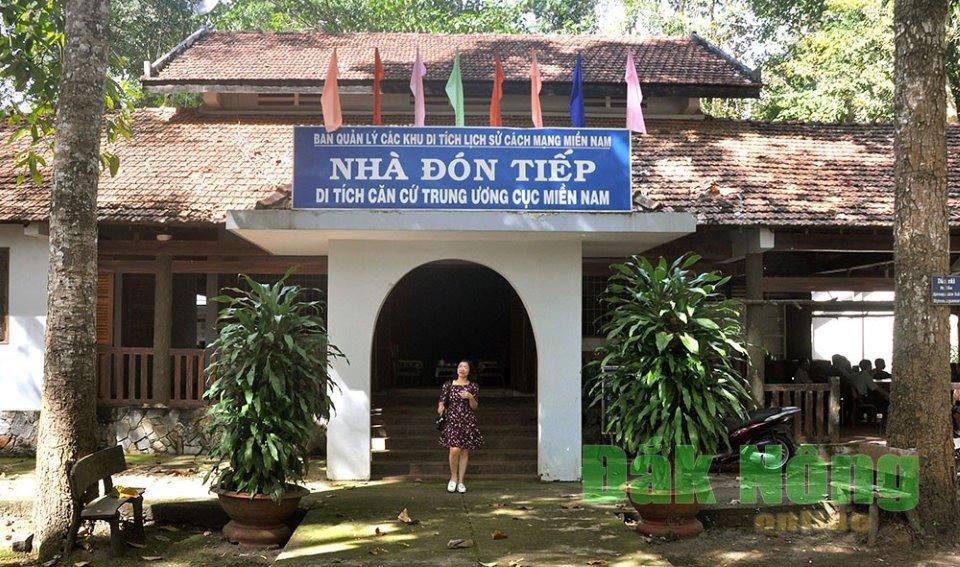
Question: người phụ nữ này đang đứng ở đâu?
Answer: ở trước nhà tiếp đón củam một khu di tích lịch sử